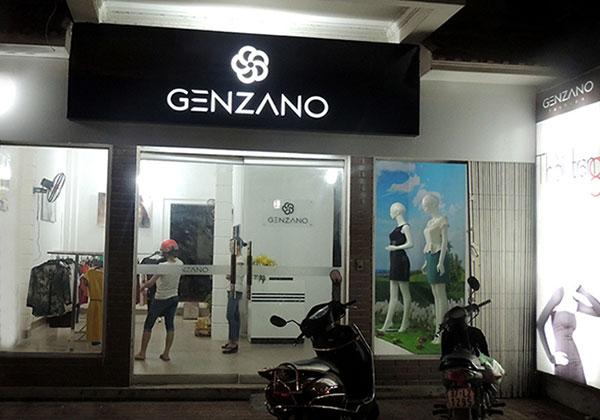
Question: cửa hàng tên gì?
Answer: cửa hàng tên genzano